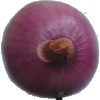
Label: Onion Red Peeled 1